Answer in natural language. Consider the 3D positions of the objects in the scene and not just the 2D positions in the image. Is the centerpoint of  Doorway (highlighted by a red box) at a higher height than colorful landscape painting (highlighted by a blue box)? Choose between the following options: yes or no
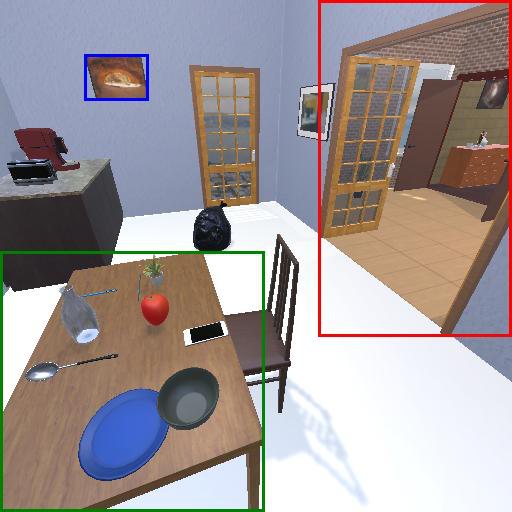
<answer>no</answer>